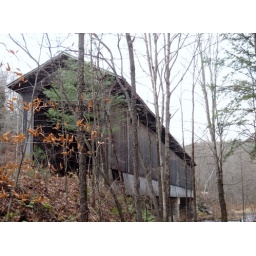
We have seen this bridge called the Chandler Bridge. It has a pier in the middle (a double span bridge).